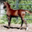
Label: horse